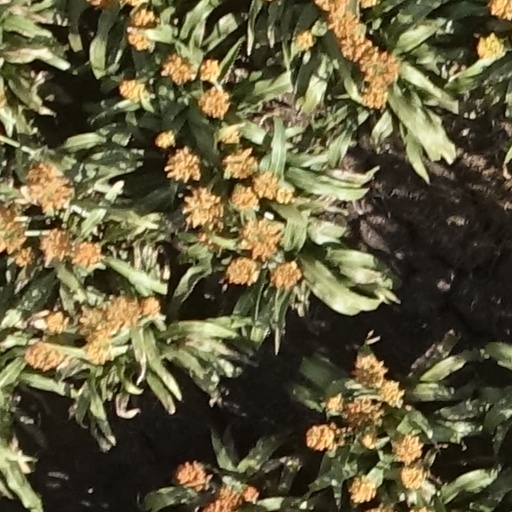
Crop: sorghum